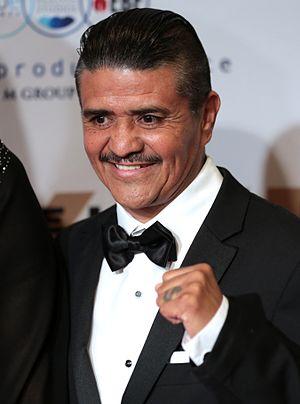
Michael Carbajal est un boxeur mexicano-américain né le 17 septembre 1967 à Phoenix, Arizona.